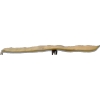
Label: bean_pod